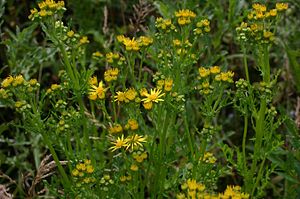
Brandbæger
Vandbrandbæger (Senecio aquaticus)
Vandbrandbæger (Senecio aquaticus)
Brandbæger er en plante-slægt i kurvblomst-familien.